Strategic bomber

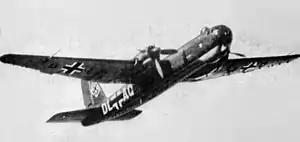
The only operational strategic bomber with the "Luftwaffe" in World War II was the troubled Heinkel He 177.

The first strategic bombing efforts took place during World War I (1914–18), by the Russians with their Sikorsky Ilya Muromets bomber (the first heavy four-engine aircraft), and by the Germans using Zeppelins or long-range multi-engine Gotha aircraft. Zeppelins reached England on bombing raids by 1916, forcing the British to create extensive defense systems including some of the first anti-aircraft guns which were often used with searchlights to highlight the enemy machines overhead. Late in the war, American fliers under the command of Brig. Gen. Billy Mitchell were developing multi-aircraft "mass" bombing missions behind German lines, although the Armistice ended full realization of what was being planned.